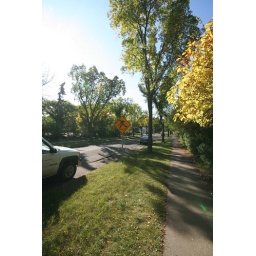
I was walking around before church and I just felt like capturing the wonderful fall colors that have surrounded me